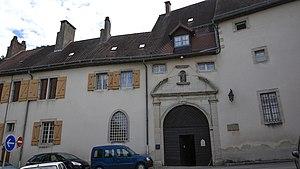
Poligny est une commune française située dans le département du Jura en région Bourgogne-Franche-Comté. Elle fait partie de la région culturelle et historique de Franche-Comté.